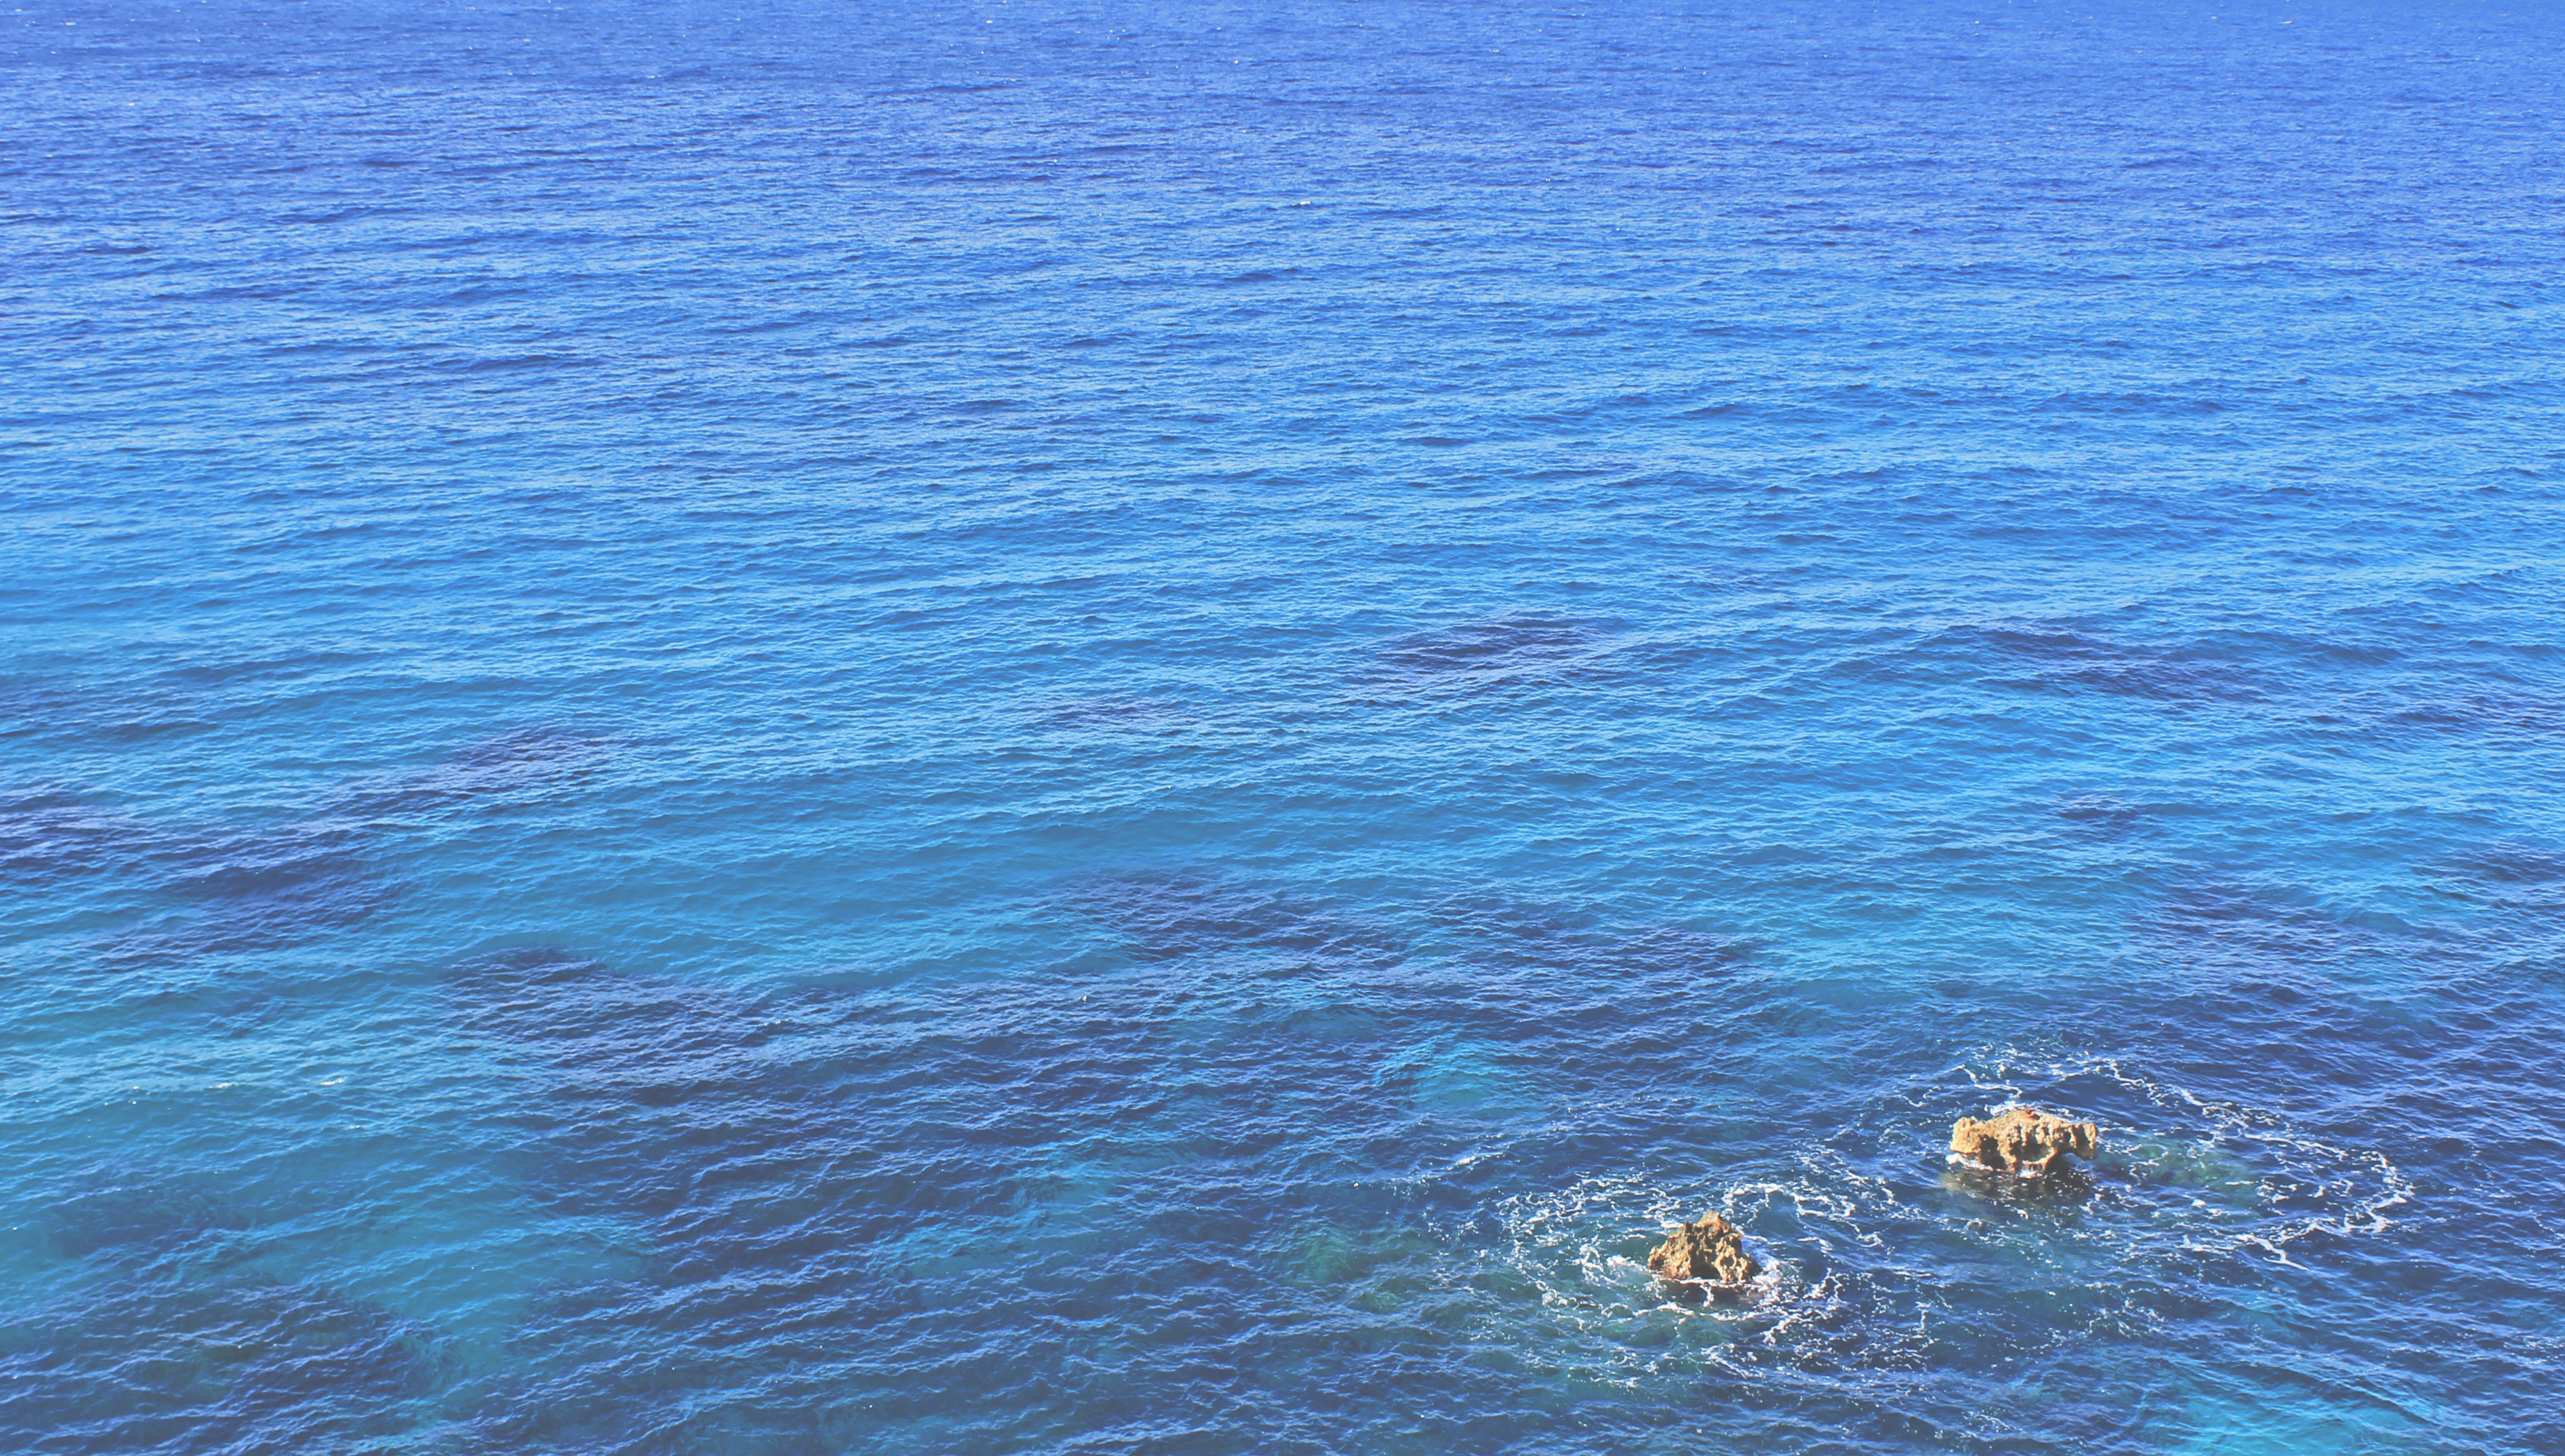
sea, water, nature, ocean, wave, lake, natural, island, blue, waves, wind wave, marine biology